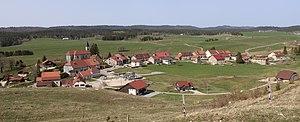
Panorama du village.
Châtelblanc est une commune française située dans le département du Doubs, en région Bourgogne-Franche-Comté. Châtelblanc possède un vaste domaine skiable connecté à la GTJ.